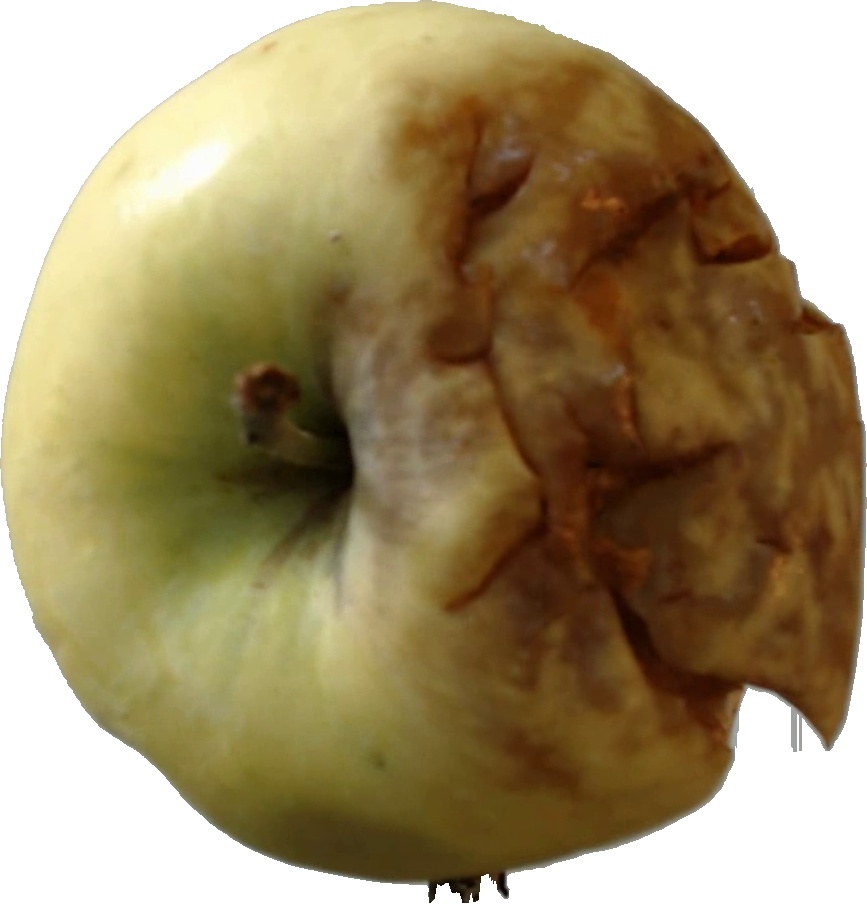
Label: apple_hit_1